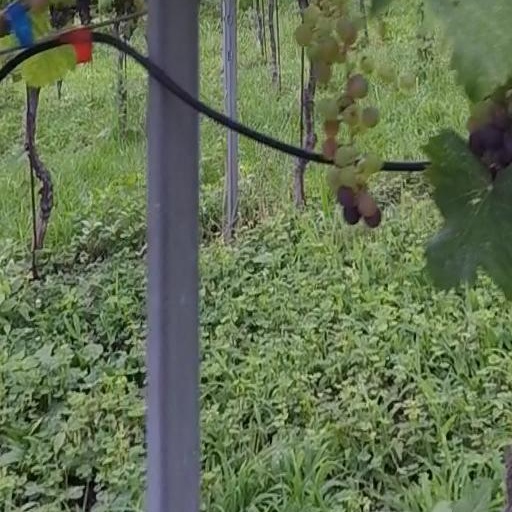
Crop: grape